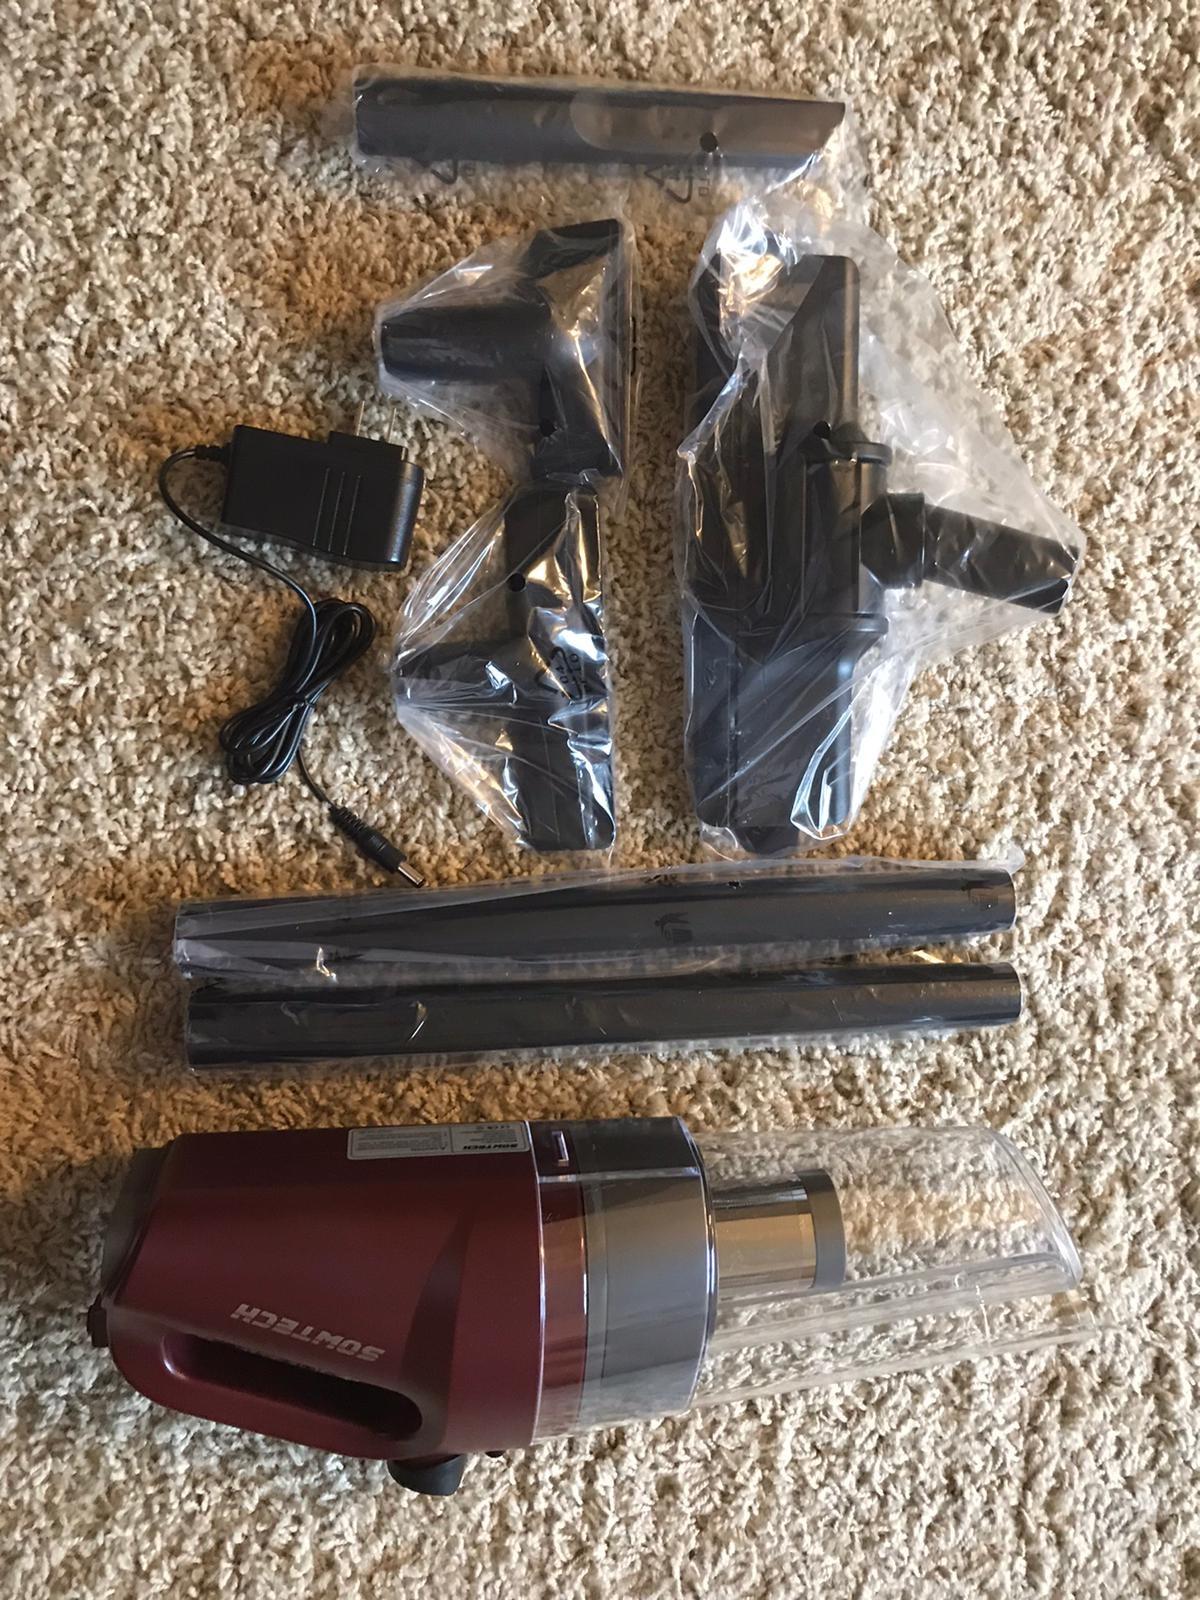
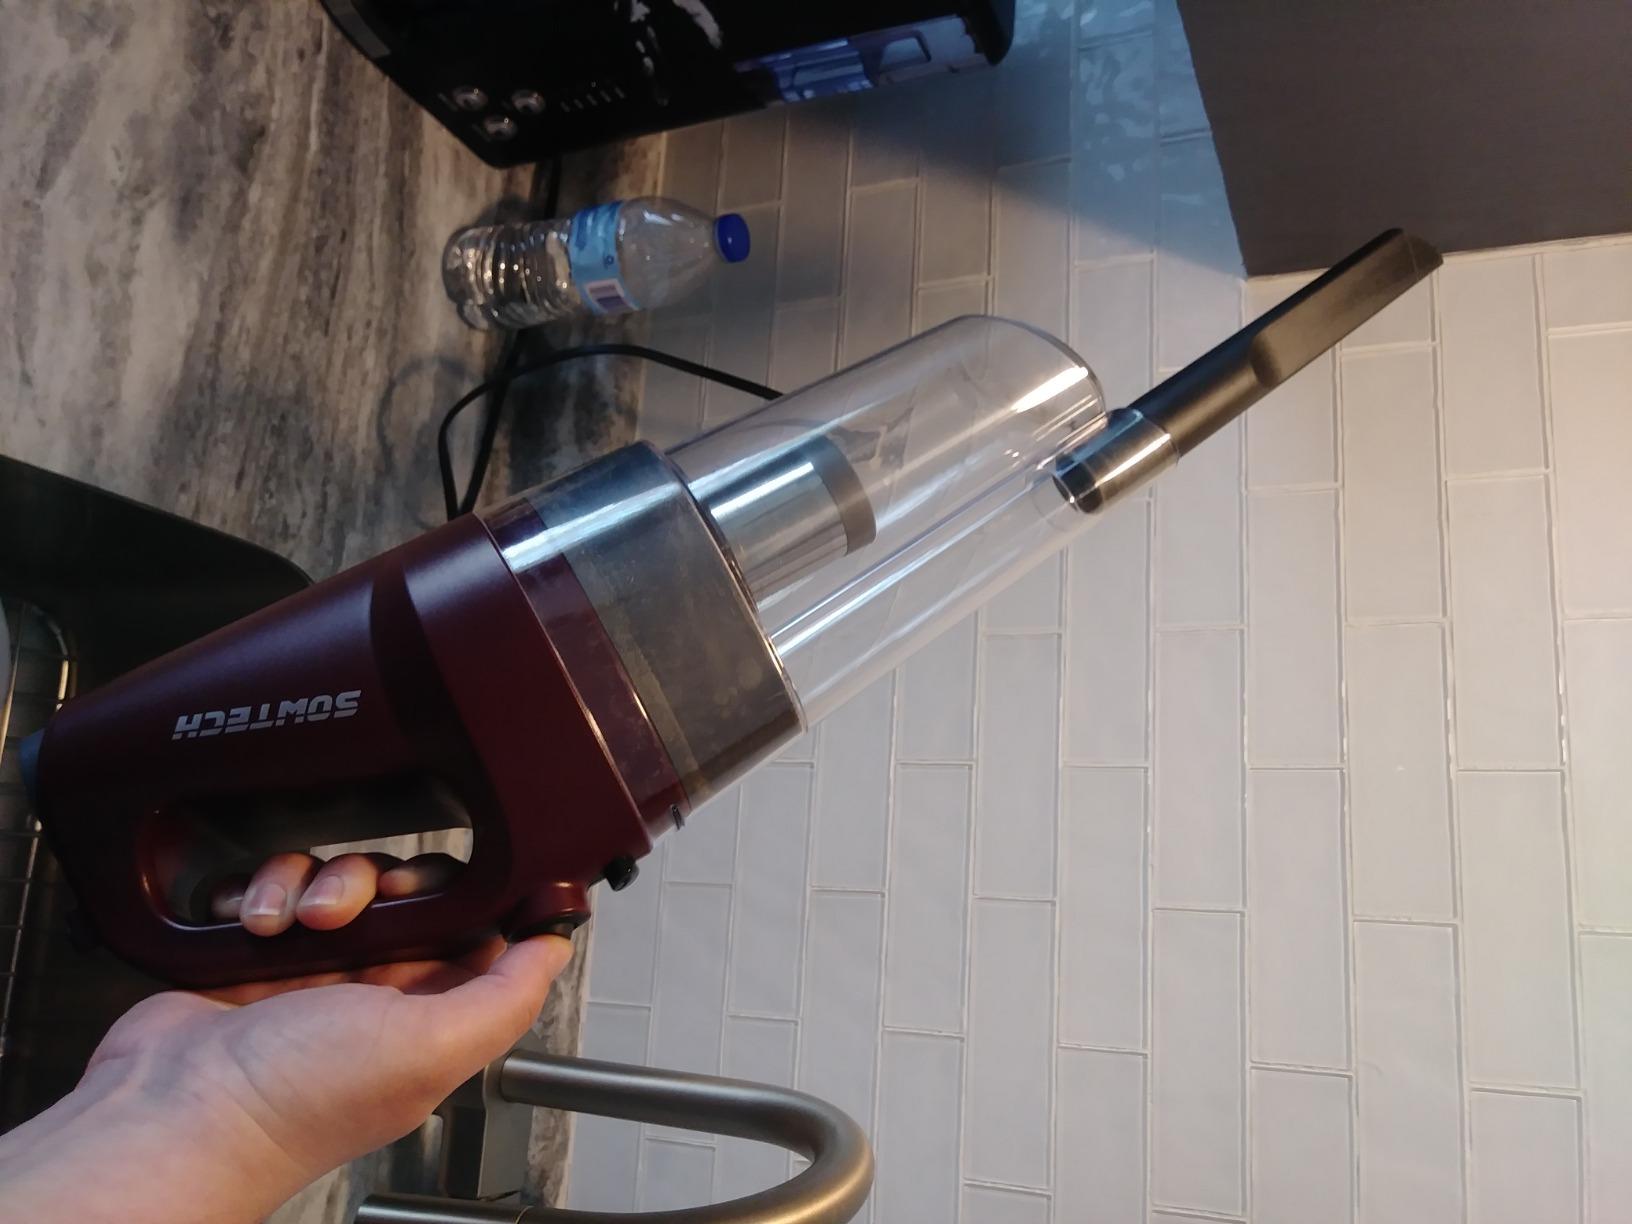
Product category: items_vacuum
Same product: yes